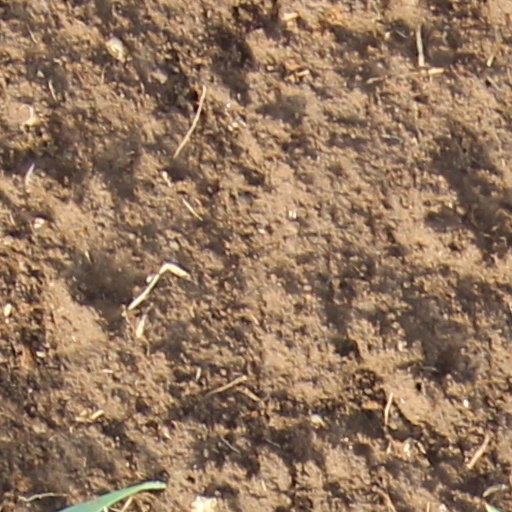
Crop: wheat